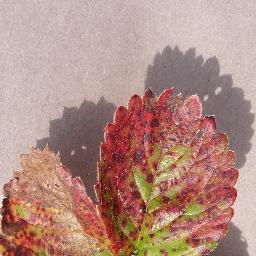
Label: Strawberry___Leaf_scorch